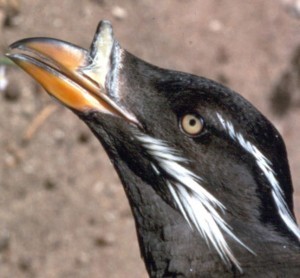
a black bird with white feathers like whiskers and a white stripe on the side of its head.
this bird has a long beak with a black and white body.
a big rounded yellow bill, long white eyebrow, eyering, long neck.
a black bird with white eyebrows, white whiskers, and a horn-like structure at the base of its big orange beak.
this black headed bird has a pale yellow eye and white eyebrow and white malar stripe.
this particular bird has a white cheek patch and white eyebrows
this bird has a striped head and an orange bill
this bird has black plumage, with a large orange beak and white stripes on its head.
white eyebrows and a bright orange bill with a black outline are a stark contrast to the black feathers on the birds head.
a bird with a black head with a white stripe on its eyebrow and cheek, it has a medium length broad orange bill.
Species: Rhinoceros Auklet